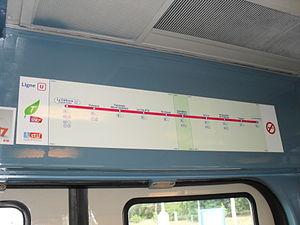
Intérieur d'une rame Z 8800 rénovée
La ligne U du Transilien, également dénommée La Défense – La Verrière ou plus souvent simplement ligne U, est une liaison tangentielle de train de banlieue qui dessert l'ouest francilien au départ de La Défense. Elle relie le quartier d'affaires de La Défense à la gare de La Verrière, dans le sud-ouest francilien. C'est la seule ligne de trains de banlieue du réseau Transilien qui n'a pas son origine dans une grande gare parisienne.